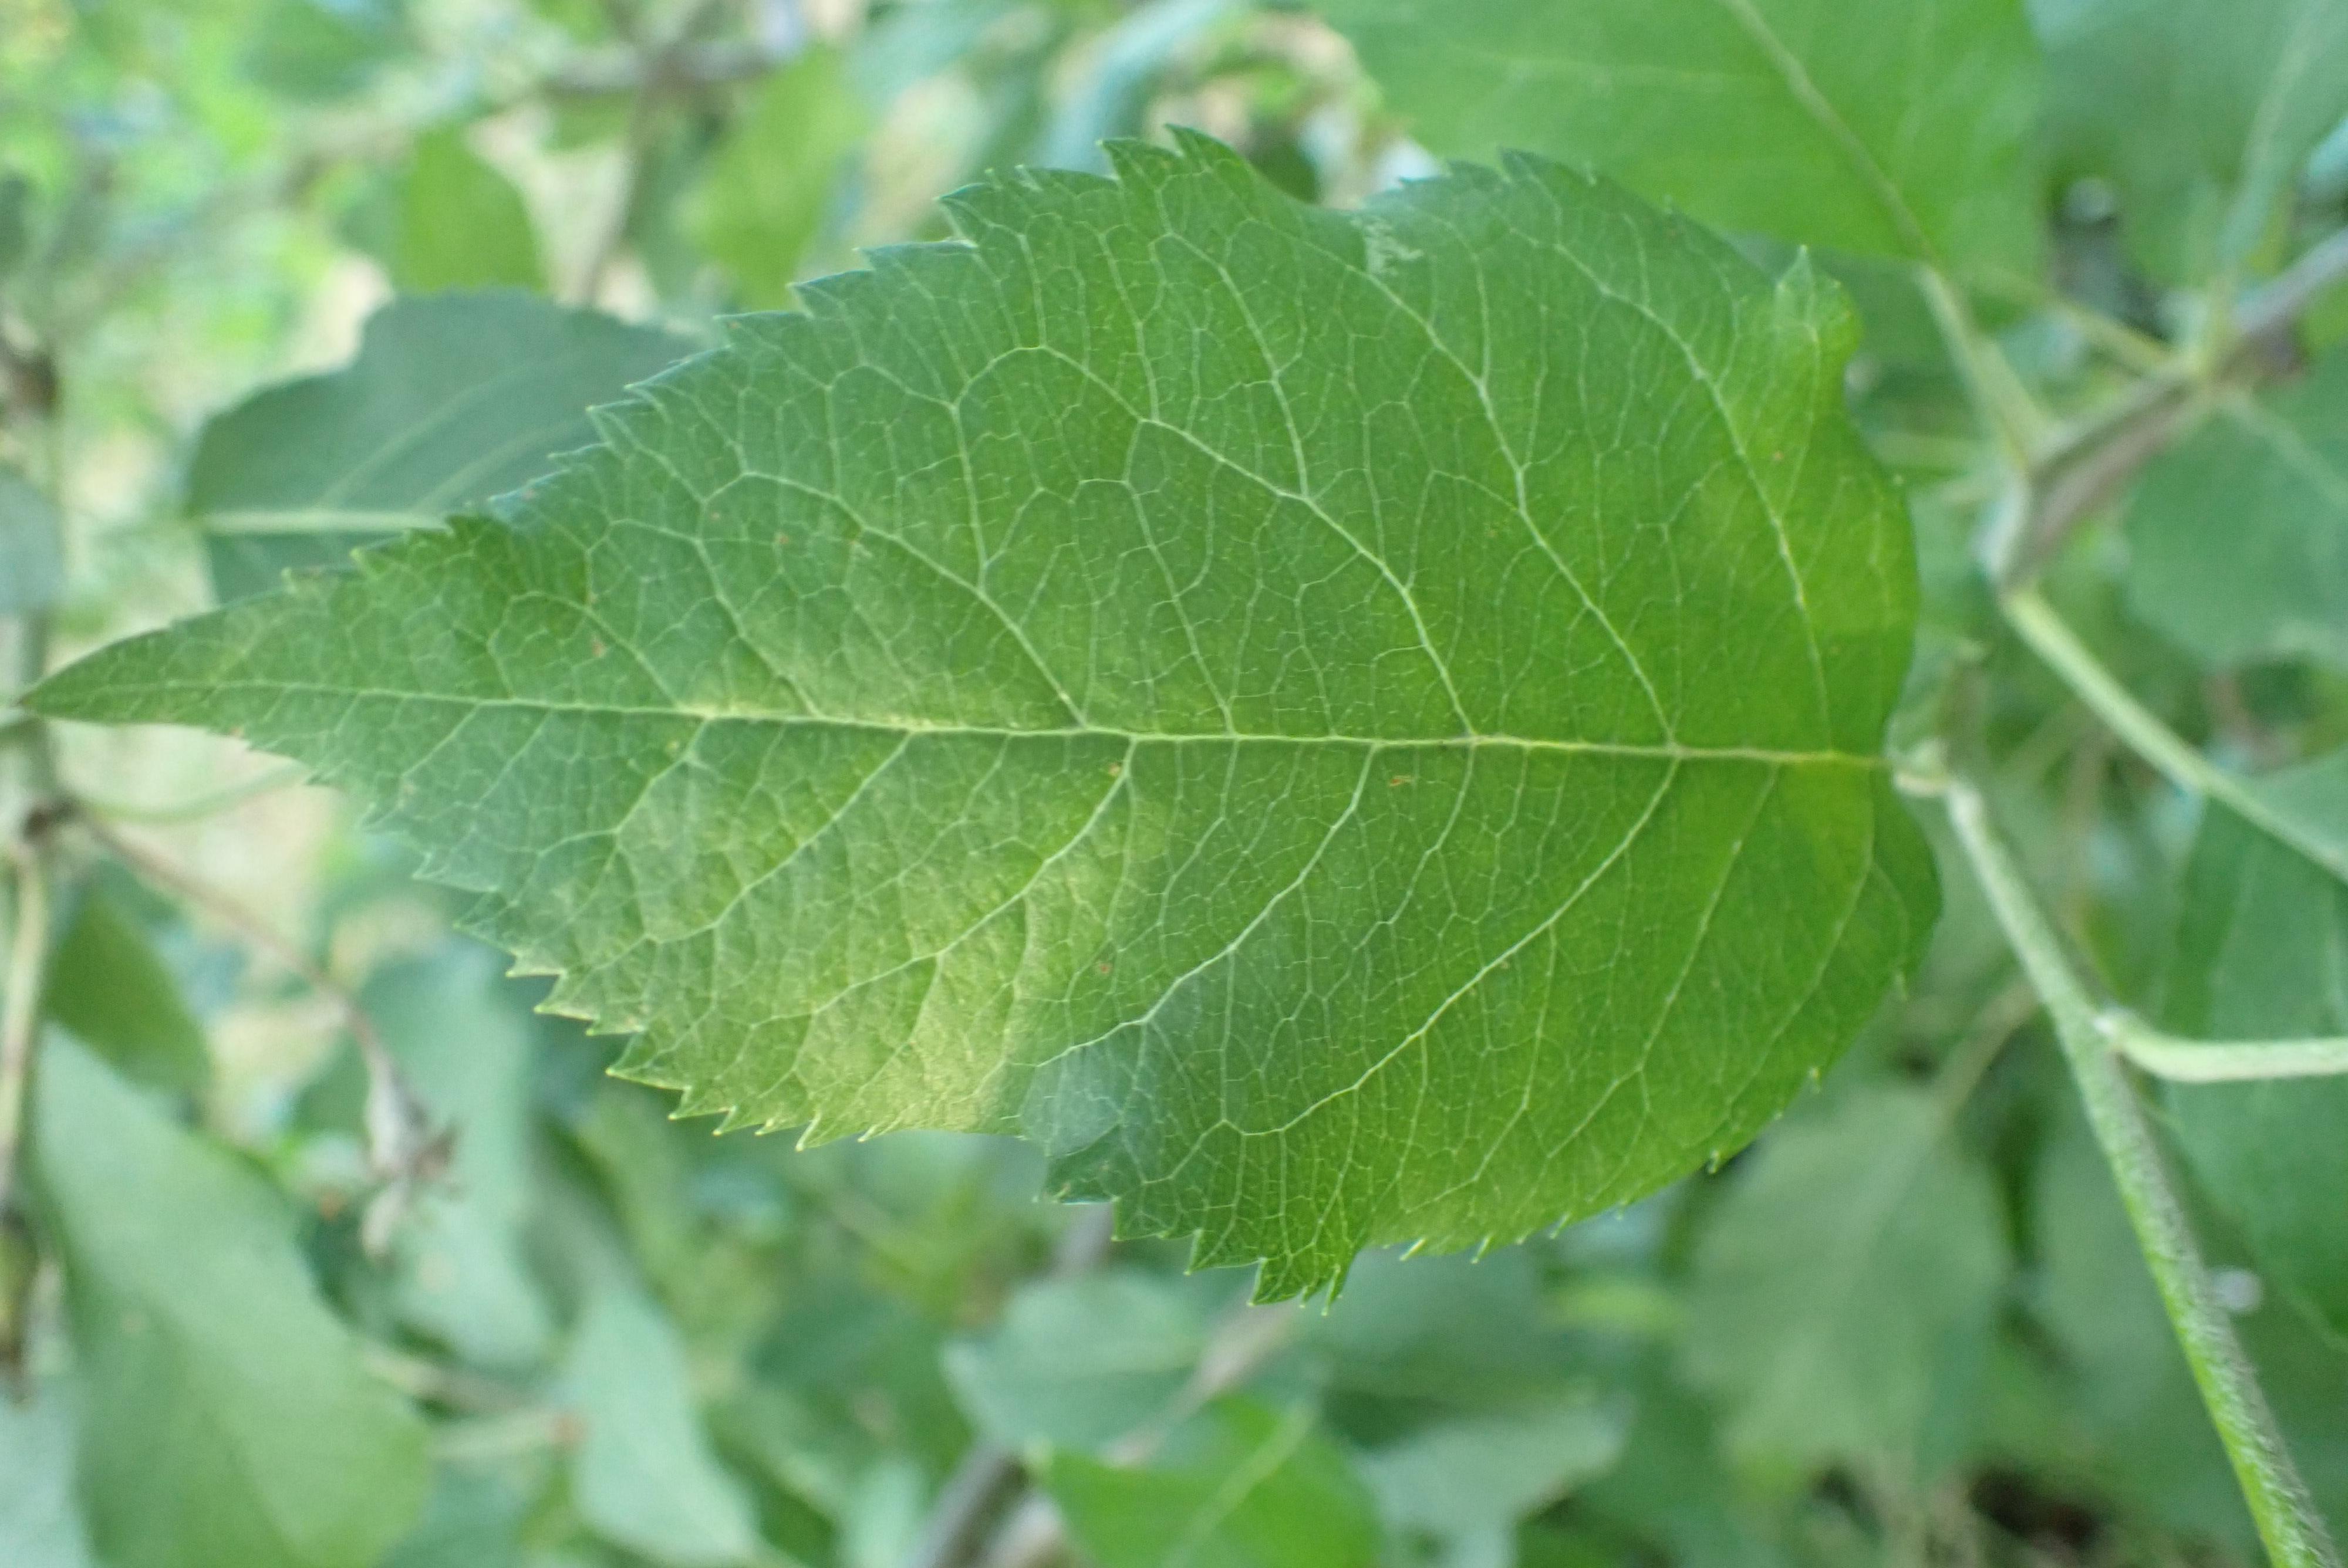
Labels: healthy